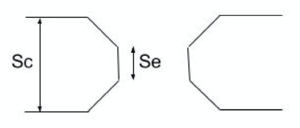
Schéma des différentes sections dans un électro-aimant à section différente à l'entrefer
Un électroaimant produit un champ magnétique lorsqu'il est alimenté par un courant électrique : il convertit de l’énergie électrique en énergie magnétique. Il est constitué d’un bobinage et d’une pièce polaire en matériau ferromagnétique doux appelé cœur magnétique qui canalise les lignes de champ magnétique. Les électroaimants sont très largement utilisés dans l’industrie.